Haitian Vodou

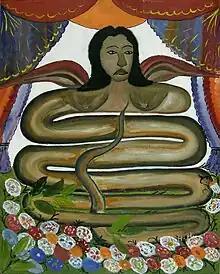
A painting of the Danbala, a serpent, by Haitian artist Hector Hyppolite. Hyppolite was himself an

The divide into or "nations". This classificatory system derives from the way in which enslaved Africans were divided into "nations" upon their arrival in Haiti, usually based on their African port of departure rather than their ethno-cultural identity. The term (family) is sometimes used synonymously with or alternatively as a sub-division of the latter category. It is often claimed that there are 17 , of which the Rada and the Petwo are the largest and most dominant.